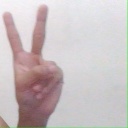
अक्षर: क